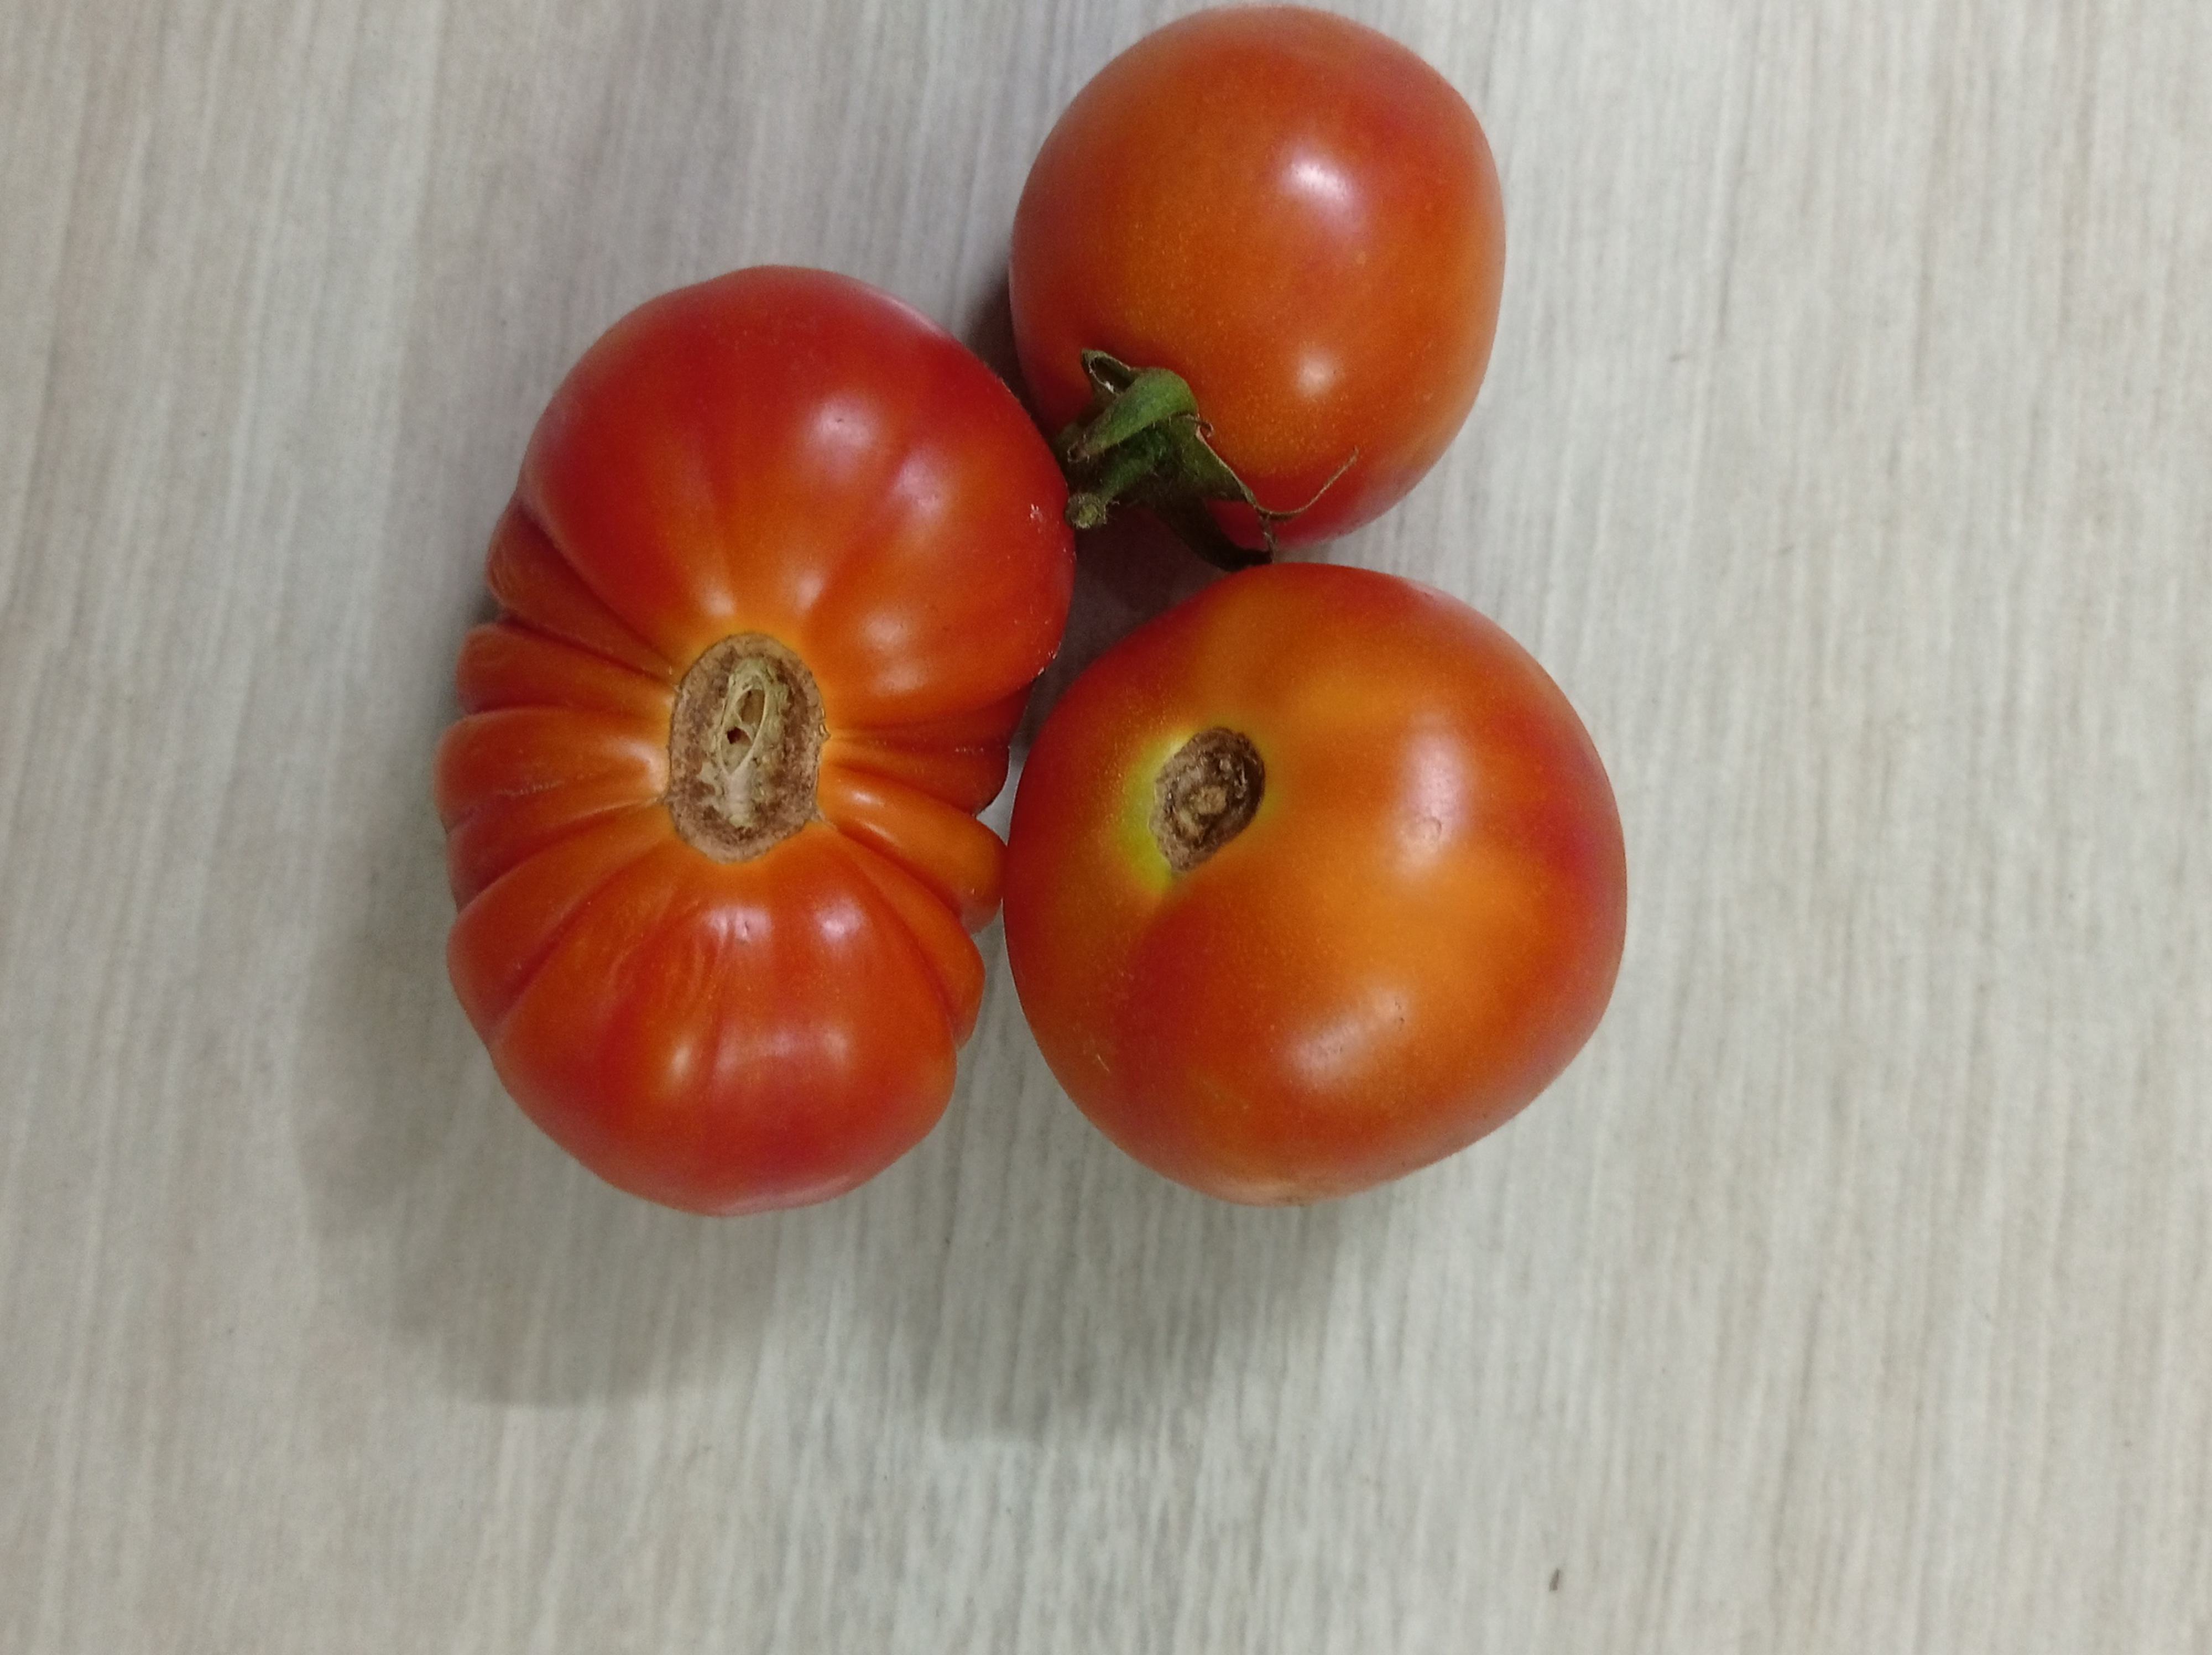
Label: Fresh